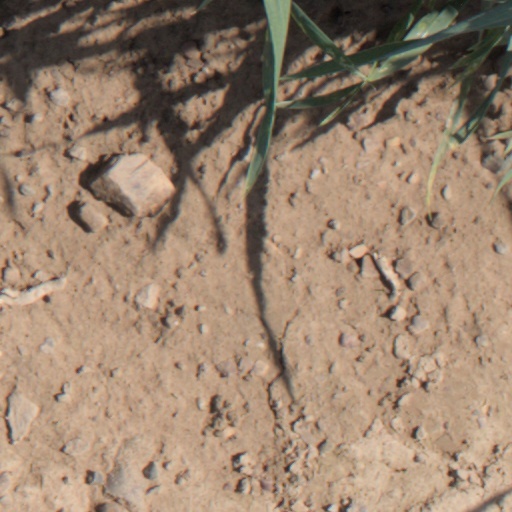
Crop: wheat